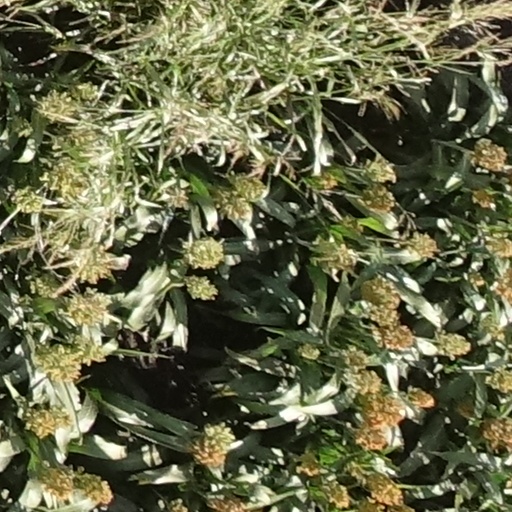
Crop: sorghum